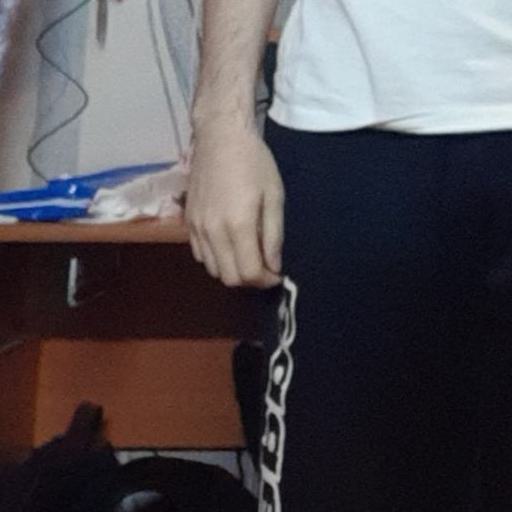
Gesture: no_gesture